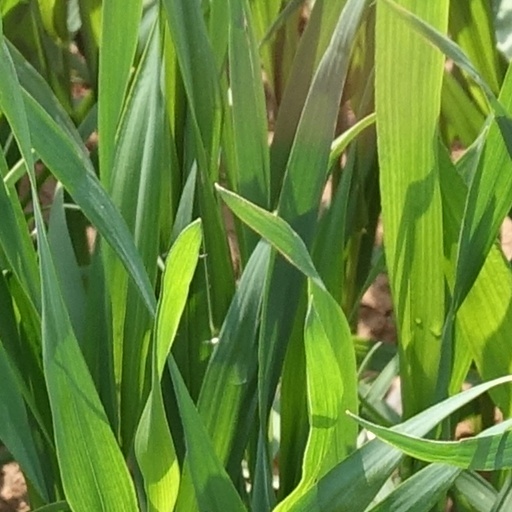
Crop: wheat